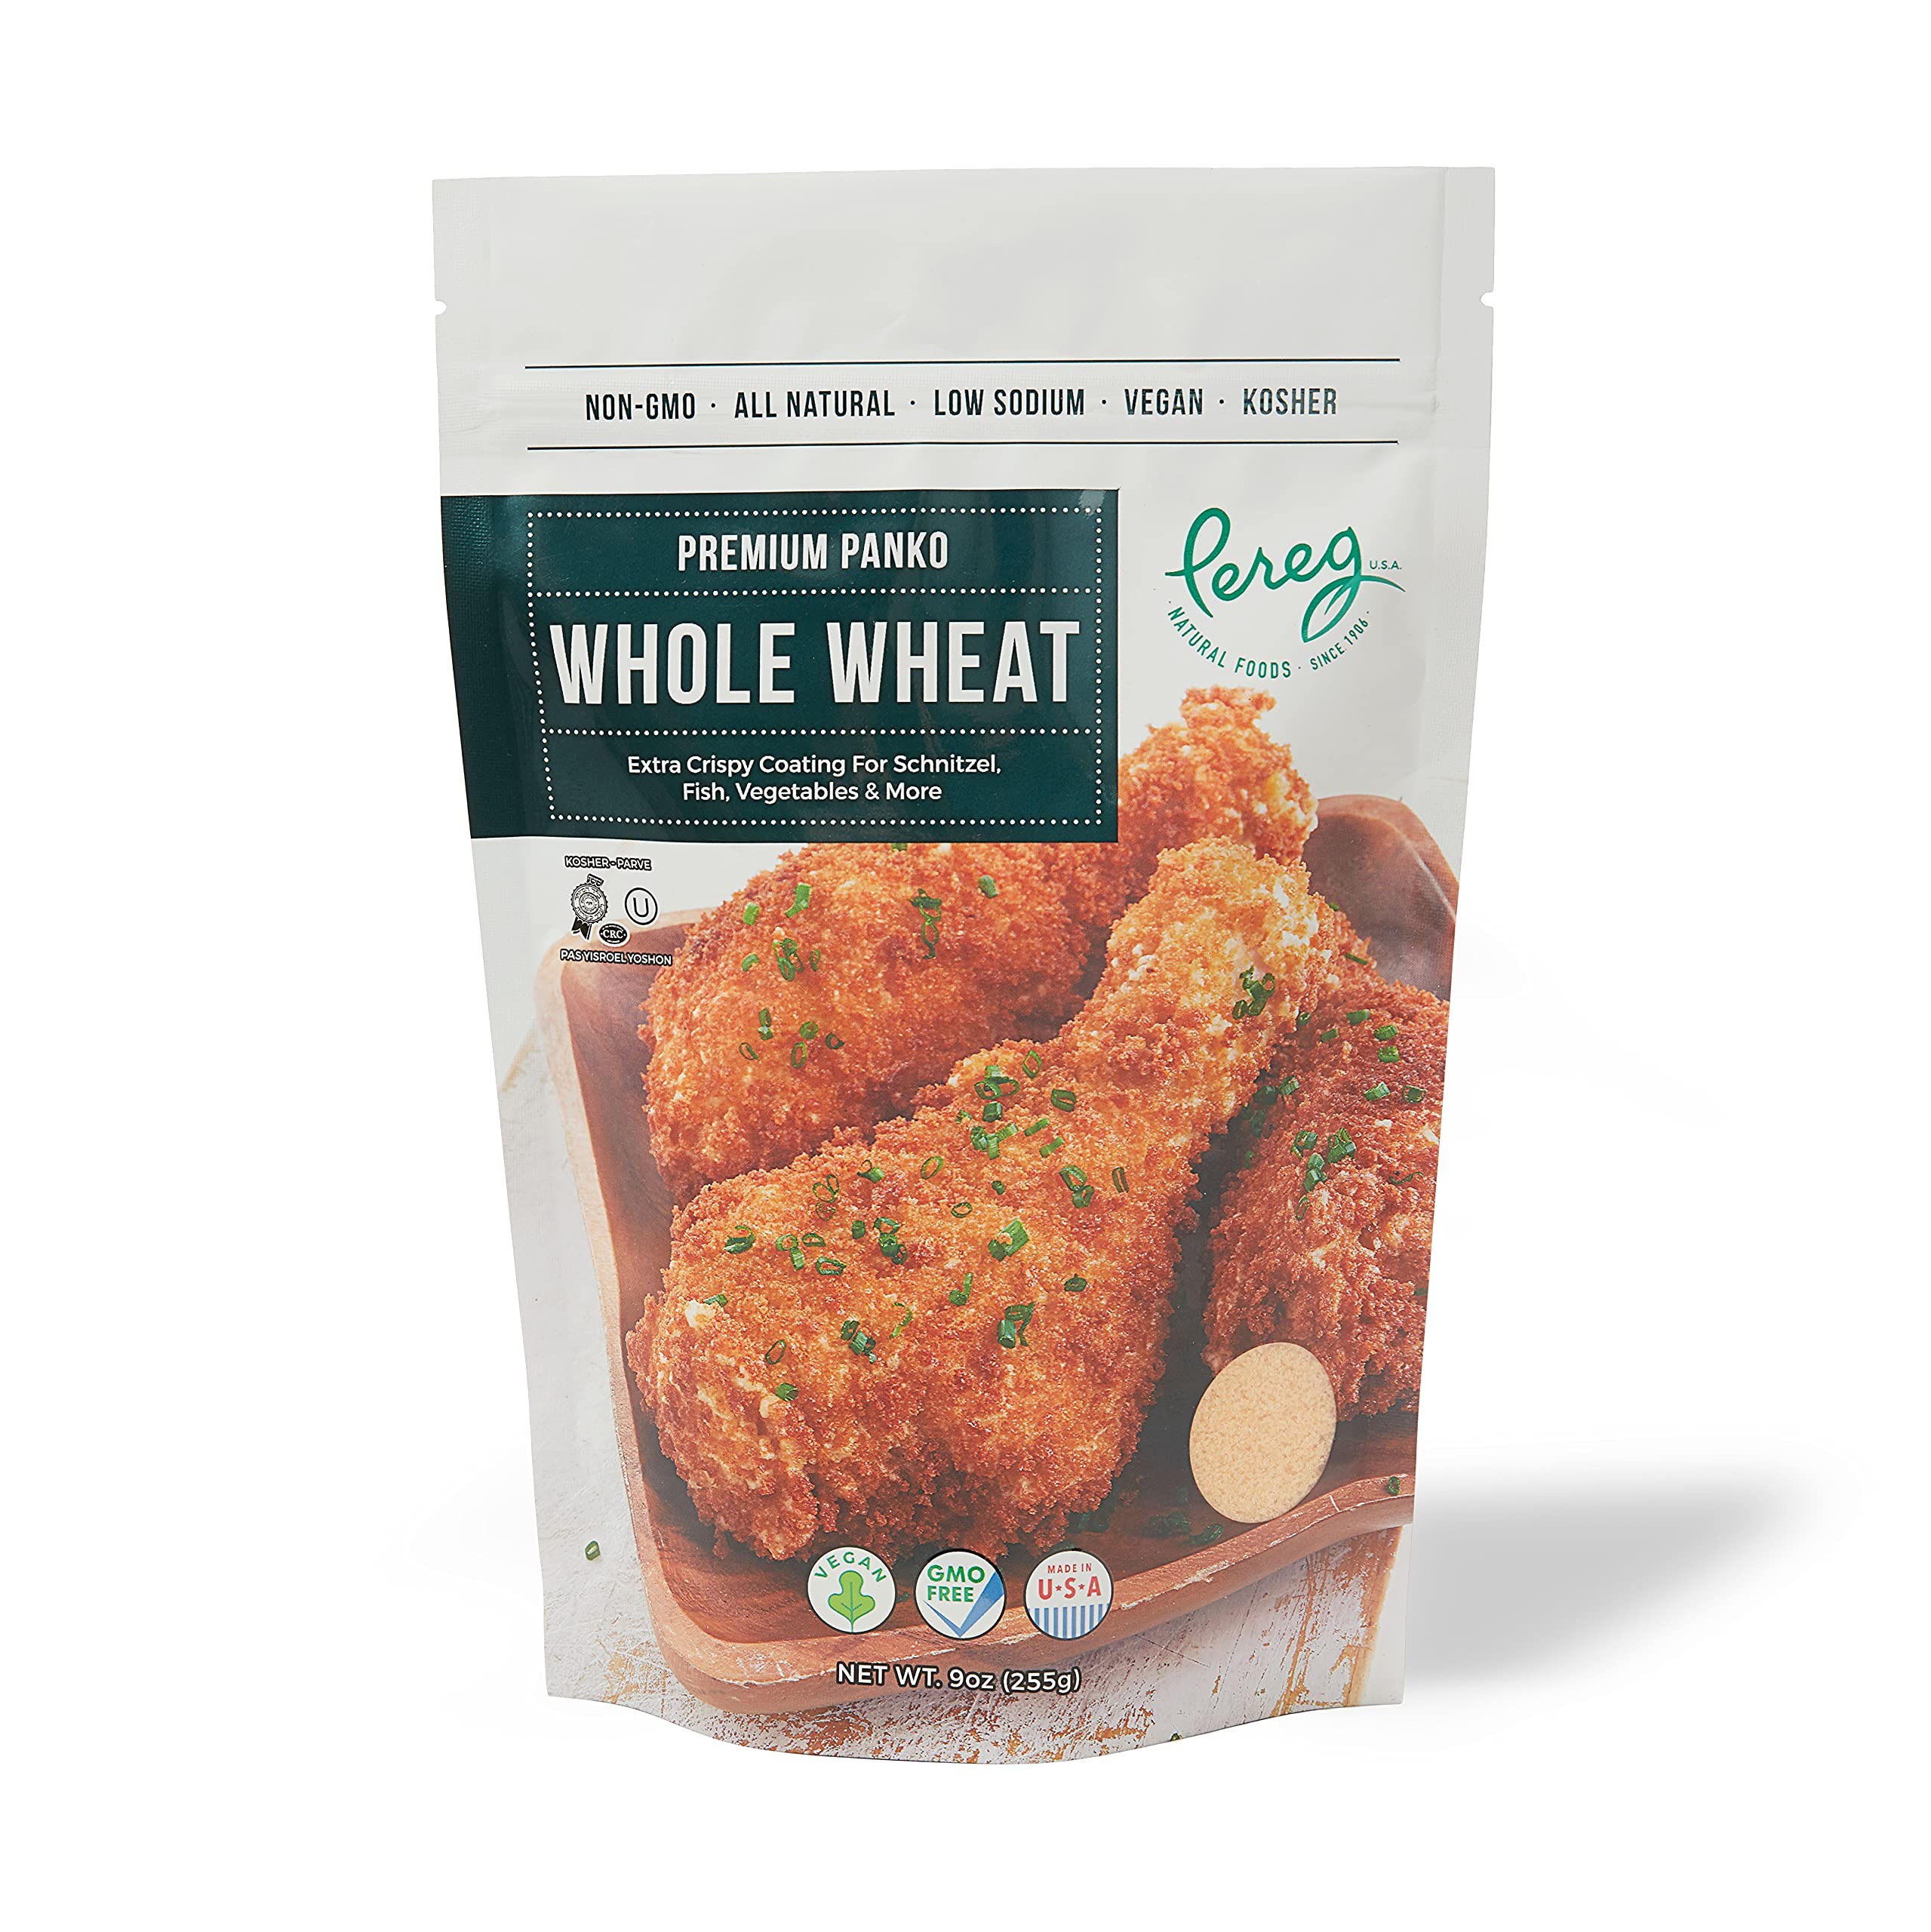
Item Name: Bread Crumbs - Whole Wheat Premium Panko - 9 oz - Natural Grocery & Gourmet Foods - Low Sodium, Vegan, Kosher Certified & Non GMO
Bullet Point 1: PREMIUM PANKO: It is a variety of crispy bread crumb used in Japanese cuisine as a crunchy coating for fried foods, such as tonkatsu or Austrian schnitzel. Panko crumbs are made from bread baked never fried, which yields a bread without a crust and then grinding the bread to create fine slivers of crumb.
Bullet Point 2: GOOD ALTERNATIVE TO NORMAL BREAD CRUMBS: As compare with bread crumbs, Panko crumbs are lower in calories, fat, and sodium than regular breadcrumbs, and higher in fiber. This makes it a great healthier alternative to normal bread crumbs.
Bullet Point 3: MULTIPLE USE: Pereg bread crumbs are made special to be crispy bread crumbs – we do not use recycled bread. Use for breading or crumbing foods, topping casseroles, stuffing poultry, thickening stews, adding texture to soups, meatloaves, and similar foods, and making a crisp and crunchy covering for fried foods. Perfect for air-frying!
Bullet Point 4: NATURAL INGREDIENTS: Vegan bread crumbs are made from whole wheat flour. It contains less than 2% of Sugar, Yeast, and Salt. Contains wheat (and gluten).
Bullet Point 5: PEREG'S SPECIAL: Whole Wheat Panko Crumbs are baked to an airy, lightly textured goodness to enhance your favorite recipes. Add distinctive crunch to vegetables or sprinkle over macaroni and cheese. Perfect way to spice up meatloaf, seafood, or chicken dishes. Use them as a coating on sliced potatoes and bake as an alternative to frying.
Product Description: <b>Premium Panko Whole Wheat Bread Crumbs By Pereg Natural Foods:</b><p><p> Family owned since 1906, Pereg Natural Foods strives to provide our customers with the best spices and grains the world has to offer. We began as a small cart of spices at the open air market and to this day we have spices in our blood.<p><p> All of the products brand’s offerings are 100% pure, fresh and natural and never include any additives, preservatives, fillers, MSG, or food coloring. In addition, every product is OU Kosher certified, and many are Non-GMO Project verified, Whole Grain Council approved, and vegan.<p><p> Bread Crumbs vs Panko Crumbs - The biggest difference between panko and standard bread crumbs is that panko is made from bread without crusts, which makes both types. Panko's crustless bread is coarsely ground into airy, large flakes that give fried foods a light, crunchy coating.<p><p> The bread used to make soft or fresh bread crumbs are not quite as dry, so the crumbs are larger and produce a softer coating, crust, or stuffing. The crumb of bread crumb also refers to the texture of the soft, inner part of a bread loaf, as distinguished from the crust.<p><p> <b>Ingredients:</b><ul> <li>Whole Wheat Flour <li>2% of Sugar, Yeast & Salt <li>Gluten </ul><p><p> <b>Product Specifications:</b> <ul> <li>Dimensions: 2.5 x 6.2 x 10 inches <li>Weight: 9 ounces </ul><p><p> <b>Package Includes:</b> <ul> <li>1 x Pack of Premium Panko Whole Wheat Bread Crumbs </ul>
Value: 9.0
Unit: Ounce

Price: 8.99